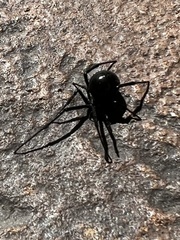
Species: Lactrodectus_hesperus